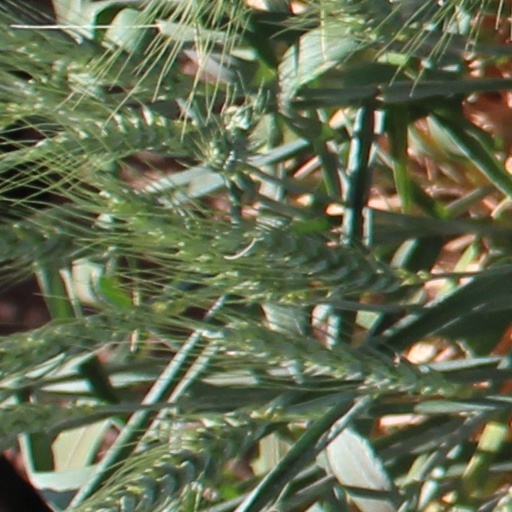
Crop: wheat